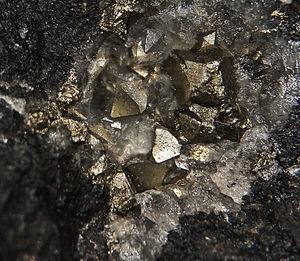
Stannite Localité
La macrophotographie est le terme usuel désignant la photomacrographie, souvent abrégé en macrophoto ou macro. Il correspond à l'ensemble des techniques photographiques -ainsi qu'à l'activité photographique associée- permettant de photographier des sujets de petite taille entre les rapports de grandissement γ=1 et γ=10. Son domaine se situe donc au-delà de celui de la proxiphotographie, mais en deçà de celui de la photomicrographie. Il existe deux acceptions de ce terme, liées à l’ambiguïté que représente la notion d'image sous-jacente à celle de grandissement.
La stannite est une espèce minérale composée de sulfure de cuivre, fer et étain de formule Cu₂FeSnS₄, pouvant contenir des traces d'argent, zinc, germanium, cadmium et indium.
La bolivianite, peut désigner deux espèces minérales et une variété :